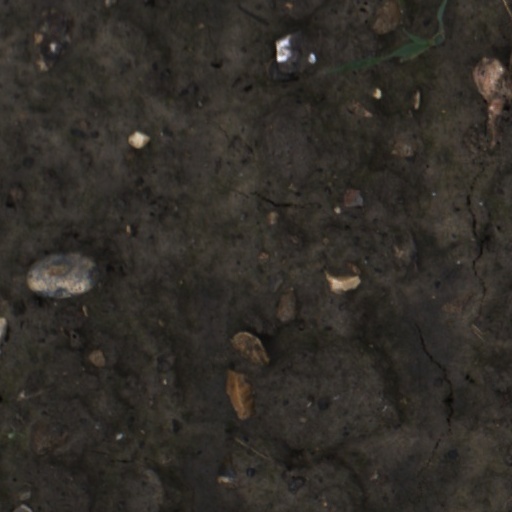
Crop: wheat